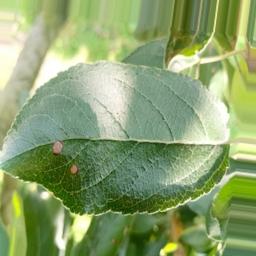
Label: Alternaria